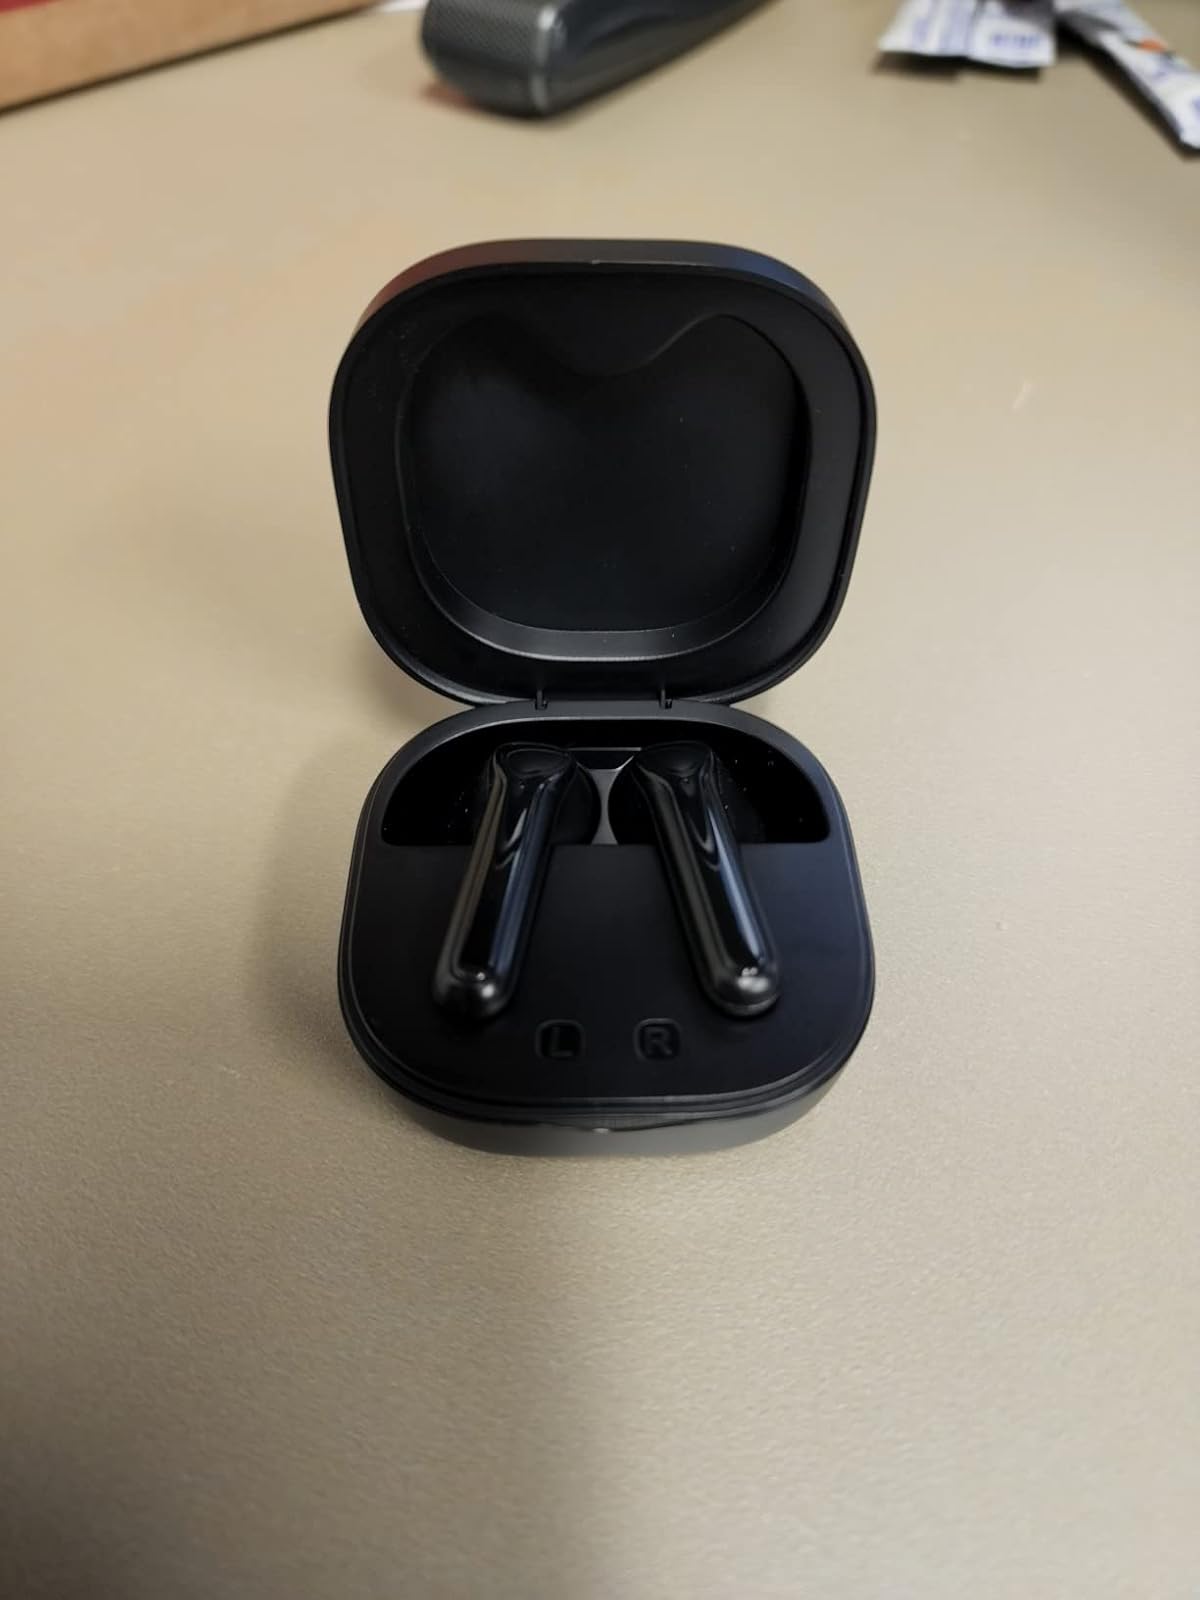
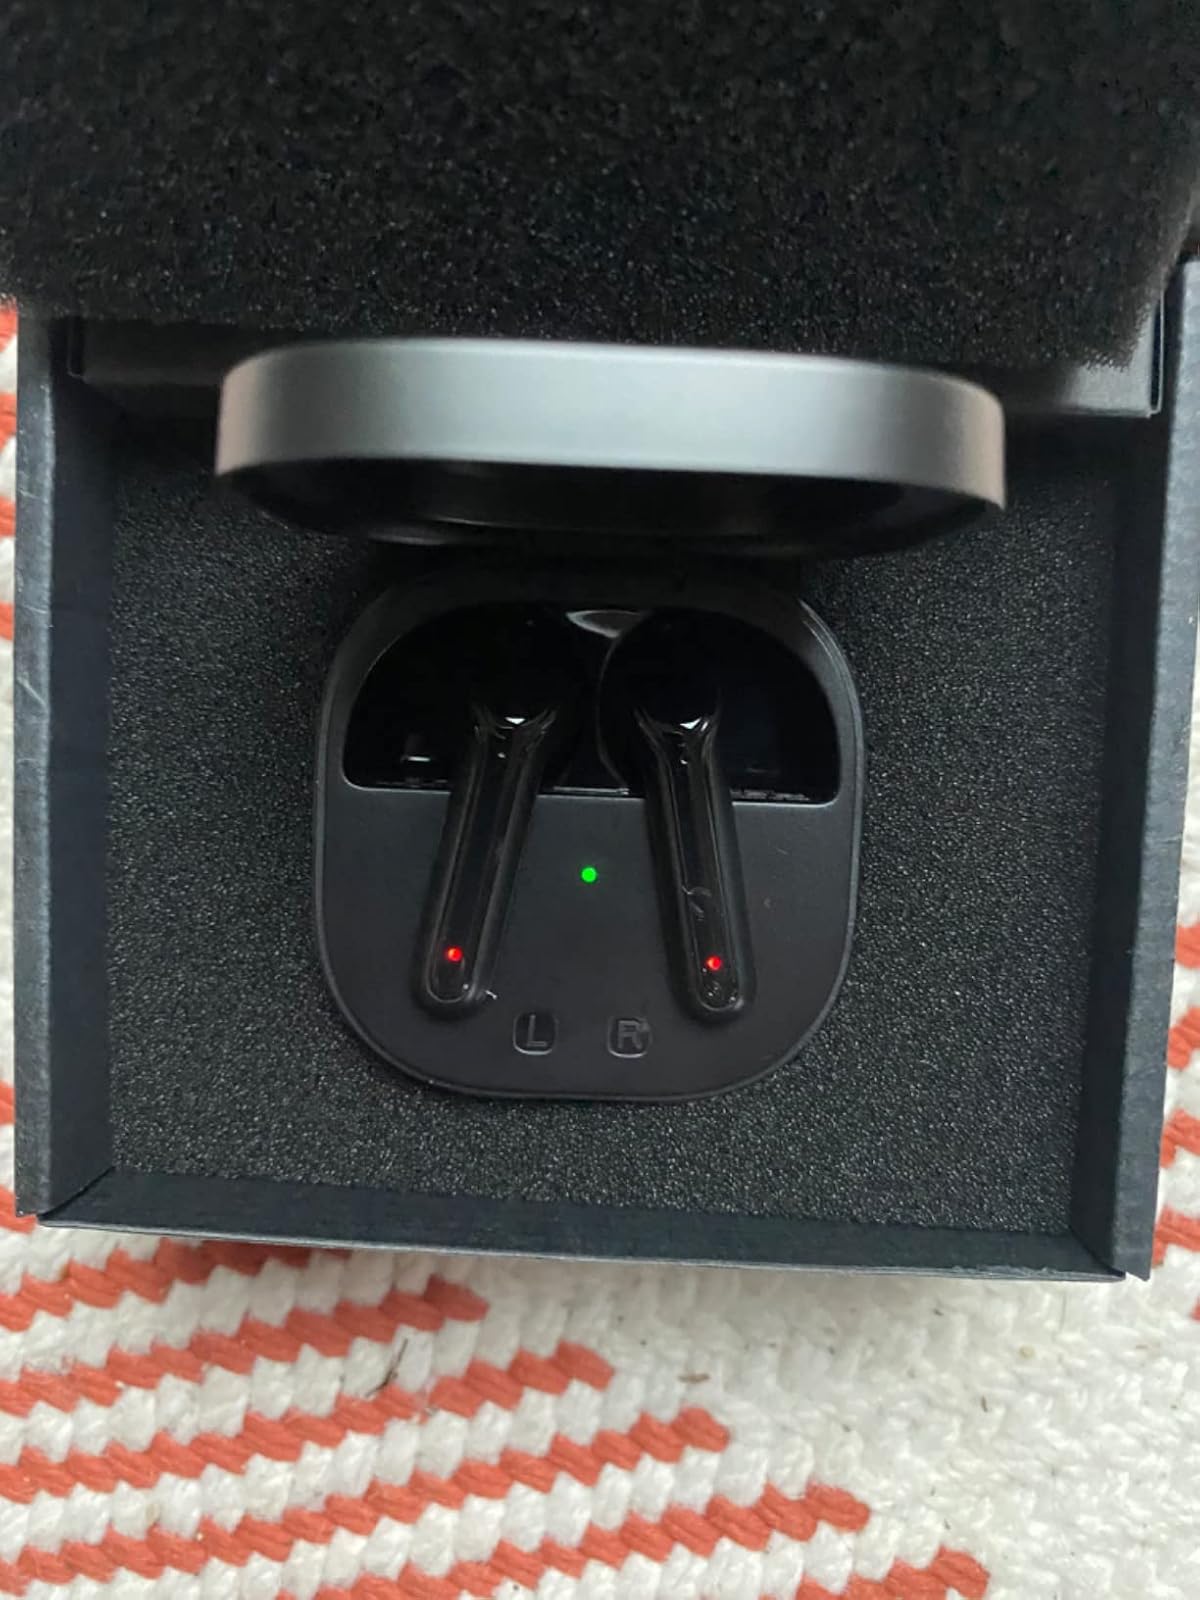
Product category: earbuds
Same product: yes